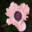
Label: poppy